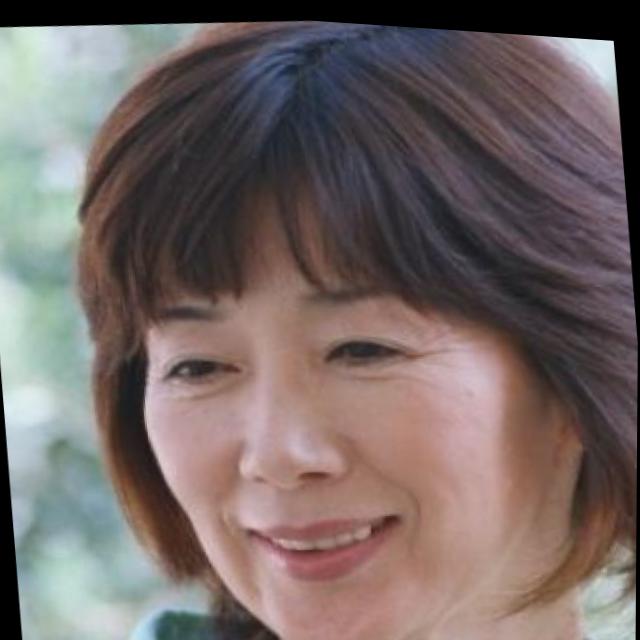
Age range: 45-64